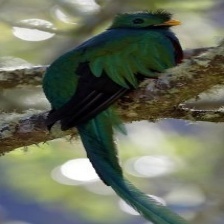
Species: QUETZAL
Scientific name: PHAROMACHRUS MOCINNO